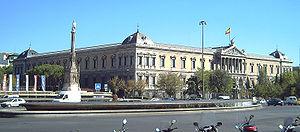
Une bibliothèque nationale est une bibliothèque créée par un État, principalement pour conserver et cataloguer la production éditoriale nationale. Elle accroît généralement ses collections par dépôt légal, dans les pays où ce système existe, collections qu'elle contribue à conserver, développer et transmettre.
La Bibliothèque nationale d'Espagne, qui dépend du ministère de la Culture espagnol, est la plus grande bibliothèque publique d’Espagne. À ce titre, elle reçoit et conserve les exemplaires de tous les livres publiés en Espagne et se doit de réunir, cataloguer et conserver les fonds bibliographiques qui comprennent plus de 28 millions de publications produites sur le territoire national depuis le début du XVIIIᵉ siècle. De plus, elle conserve une collection d’incunables, de manuscrits, d’estampes, de dessins, de photographies, de gravures sonores, de partitions…